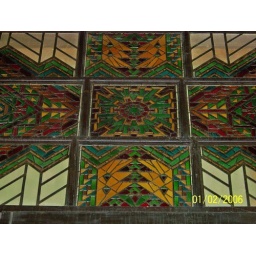
stained glass window in Awhanee hotel